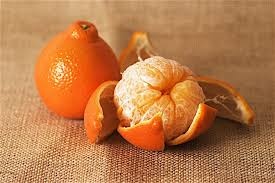
Label: mandarine